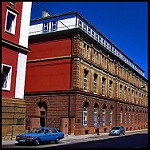
Label: buildings